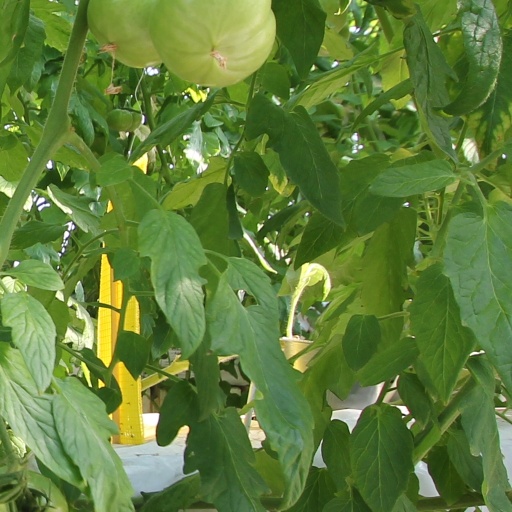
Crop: tomato